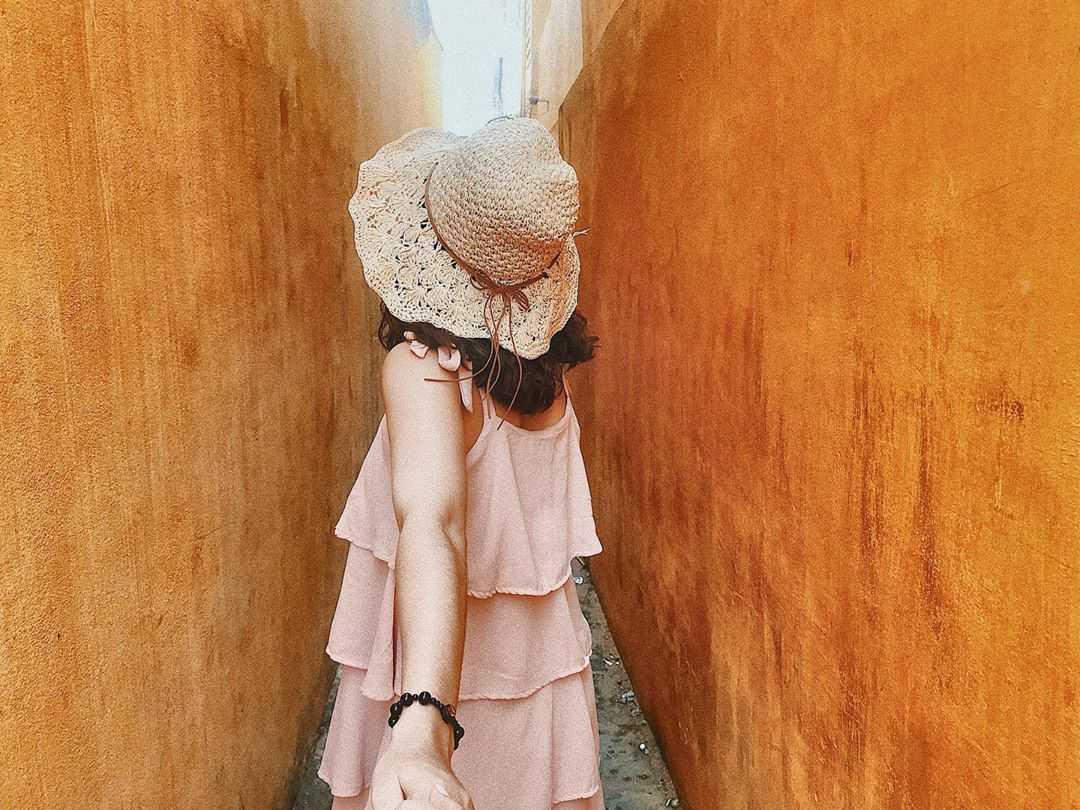
cô gái đang di chuyển giữa hai bức tường màu vàng